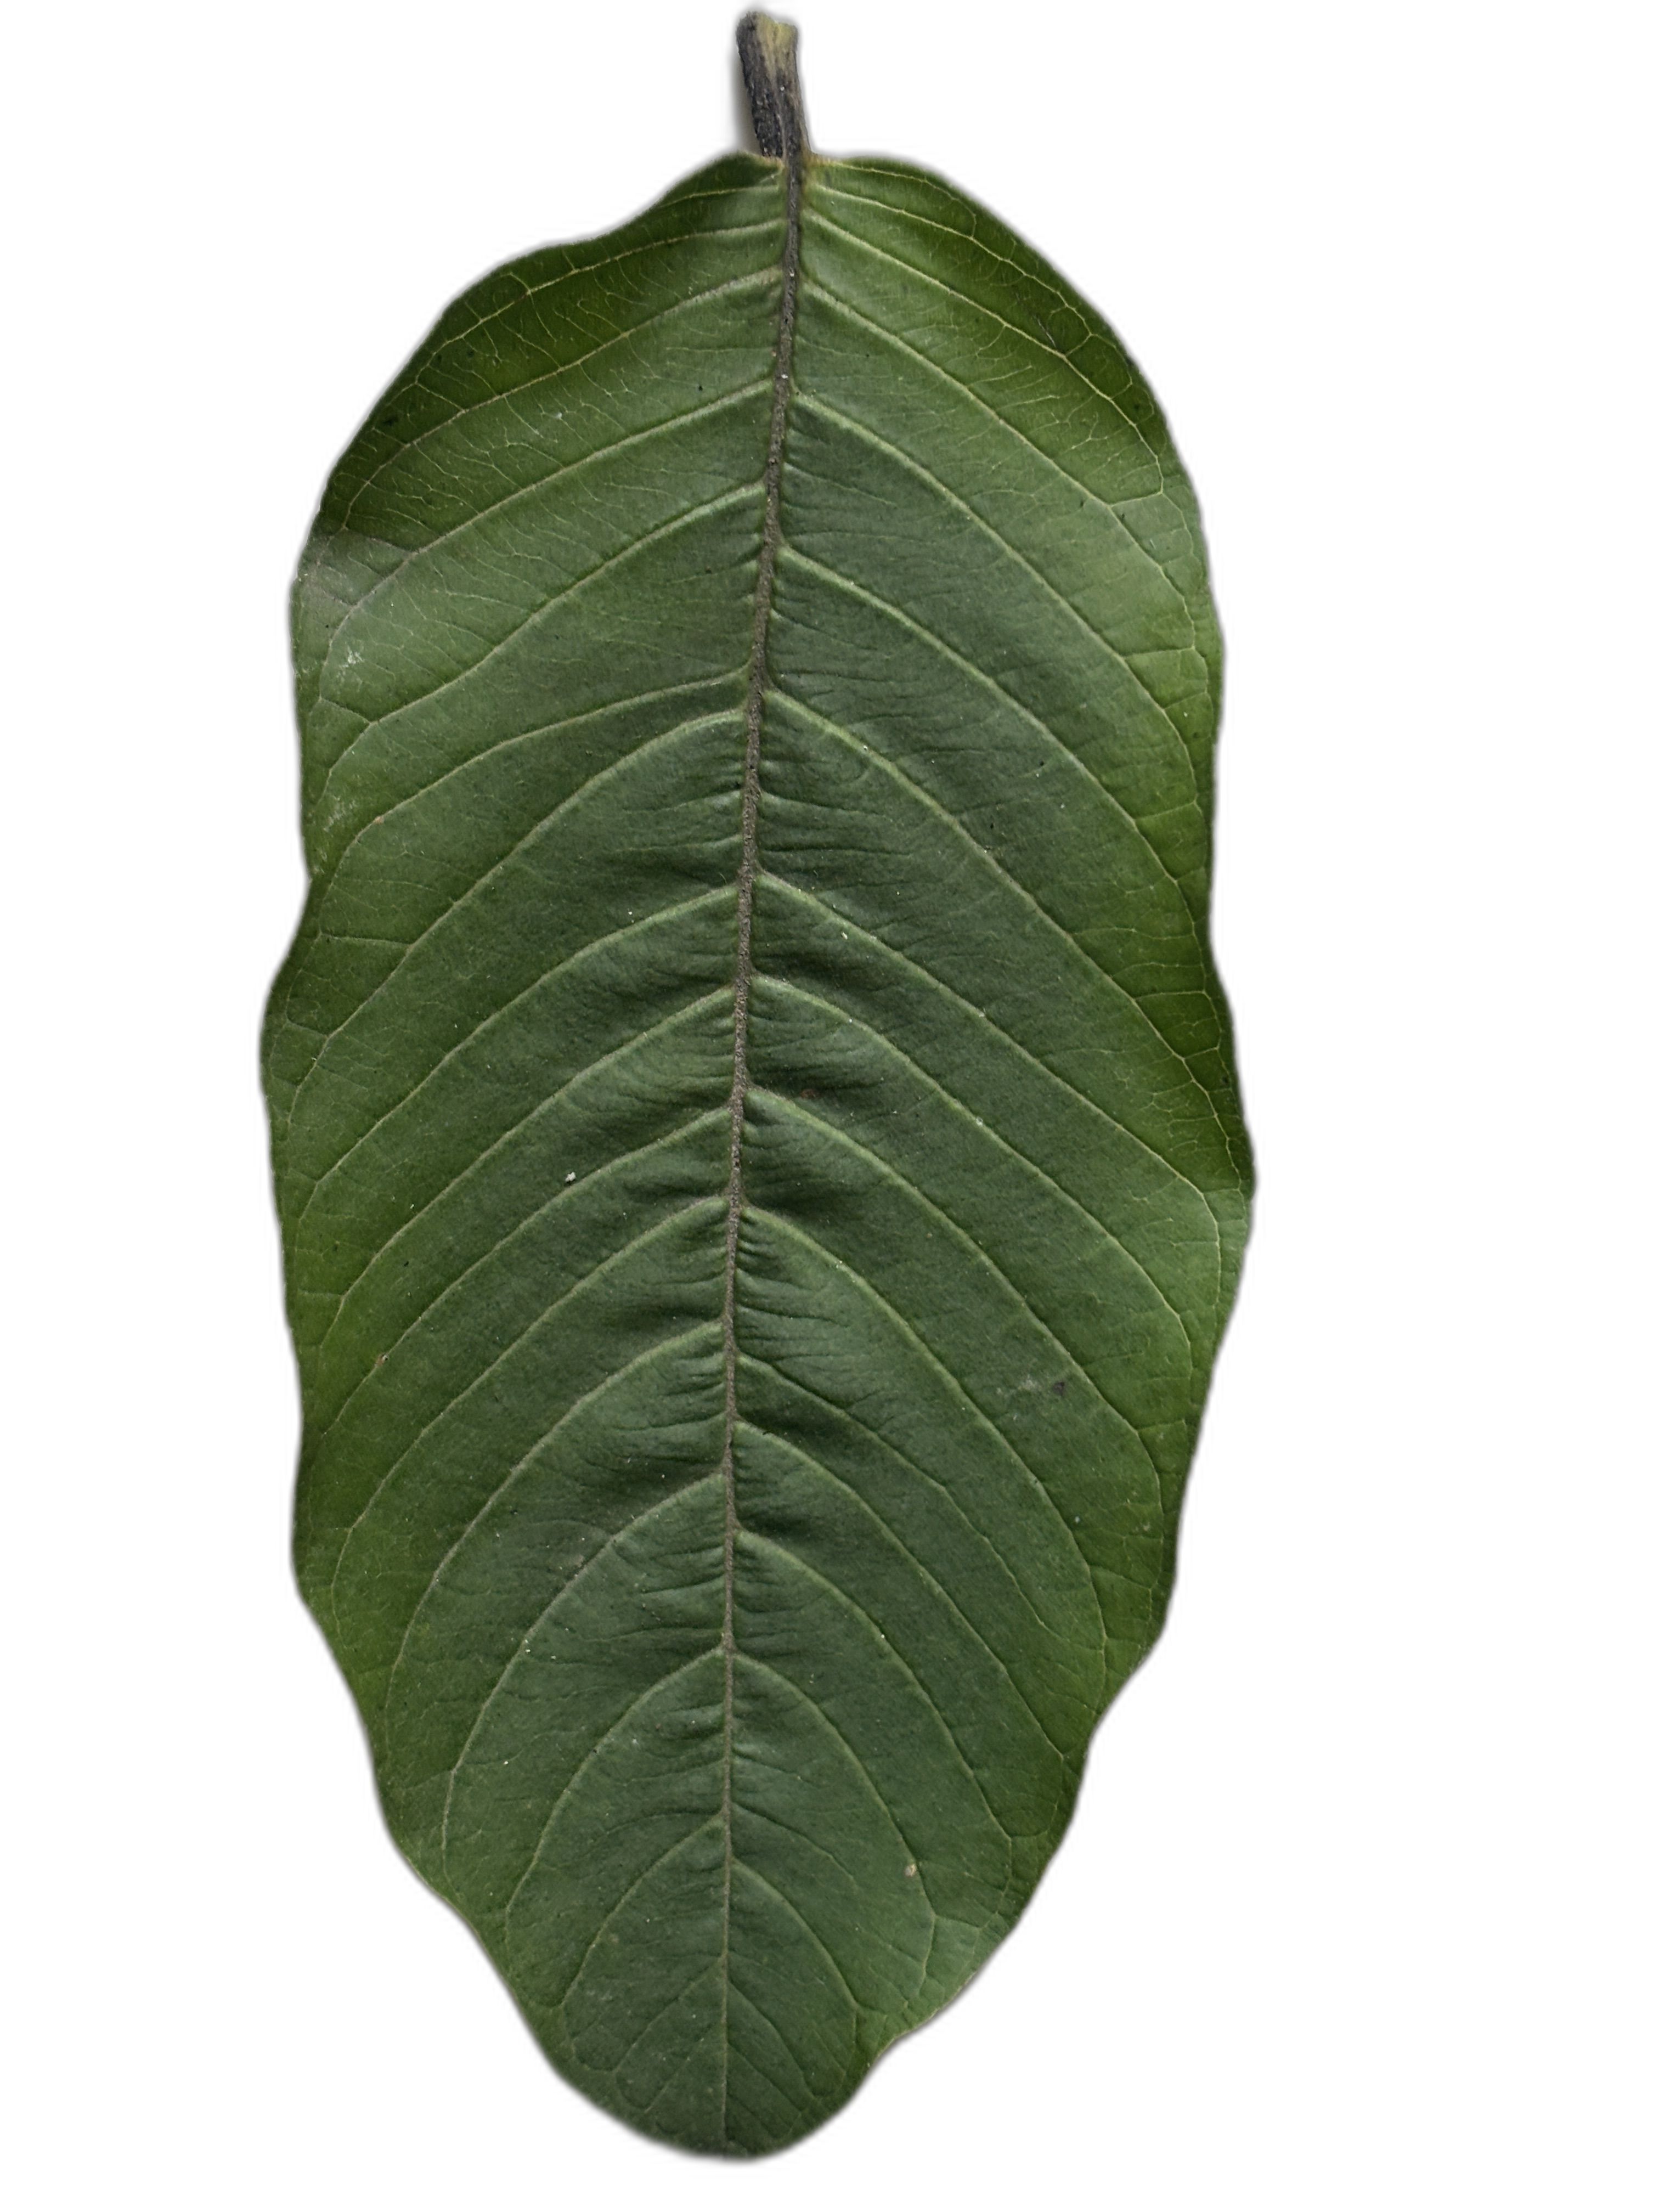
Plant part: leaf
Disease: Healthy